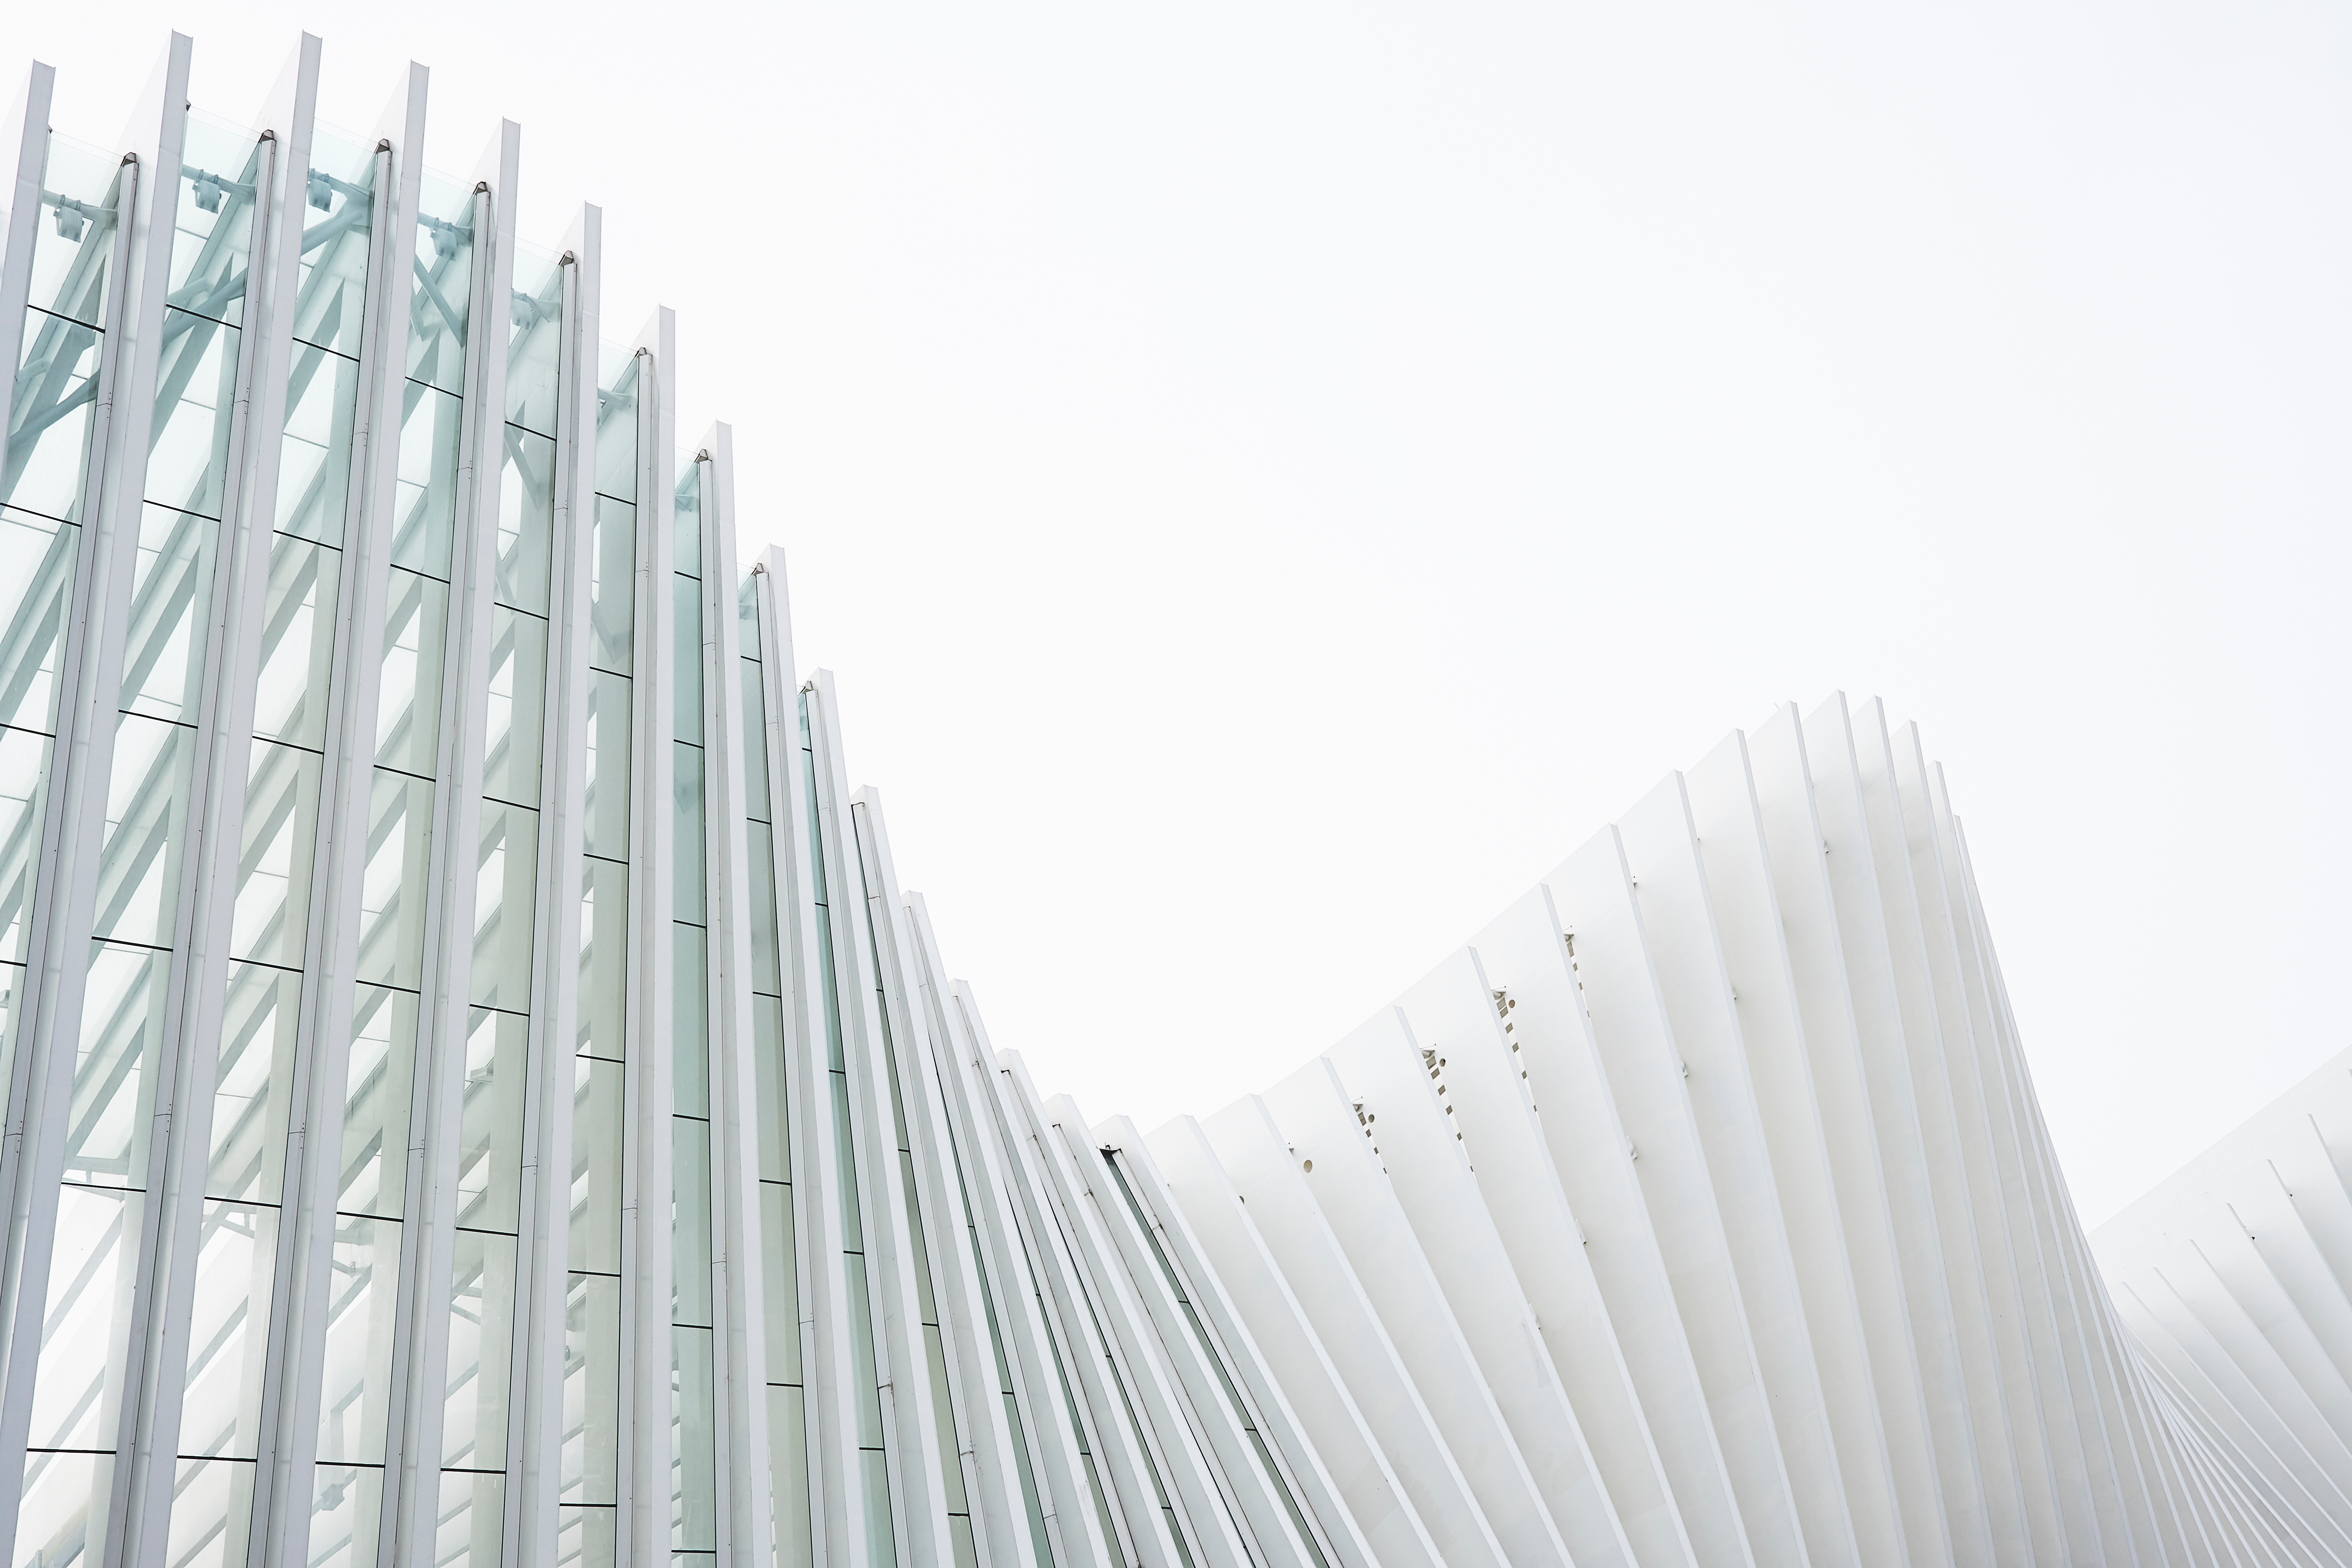
architecture, structure, building, skyscraper, pattern, line, facade, tower block, symmetry, minimal, headquarters